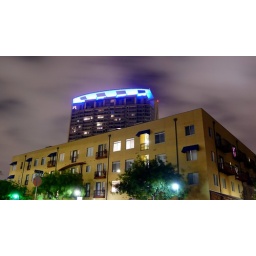
the Monarch condo building towers above the Post West Avenue apartments